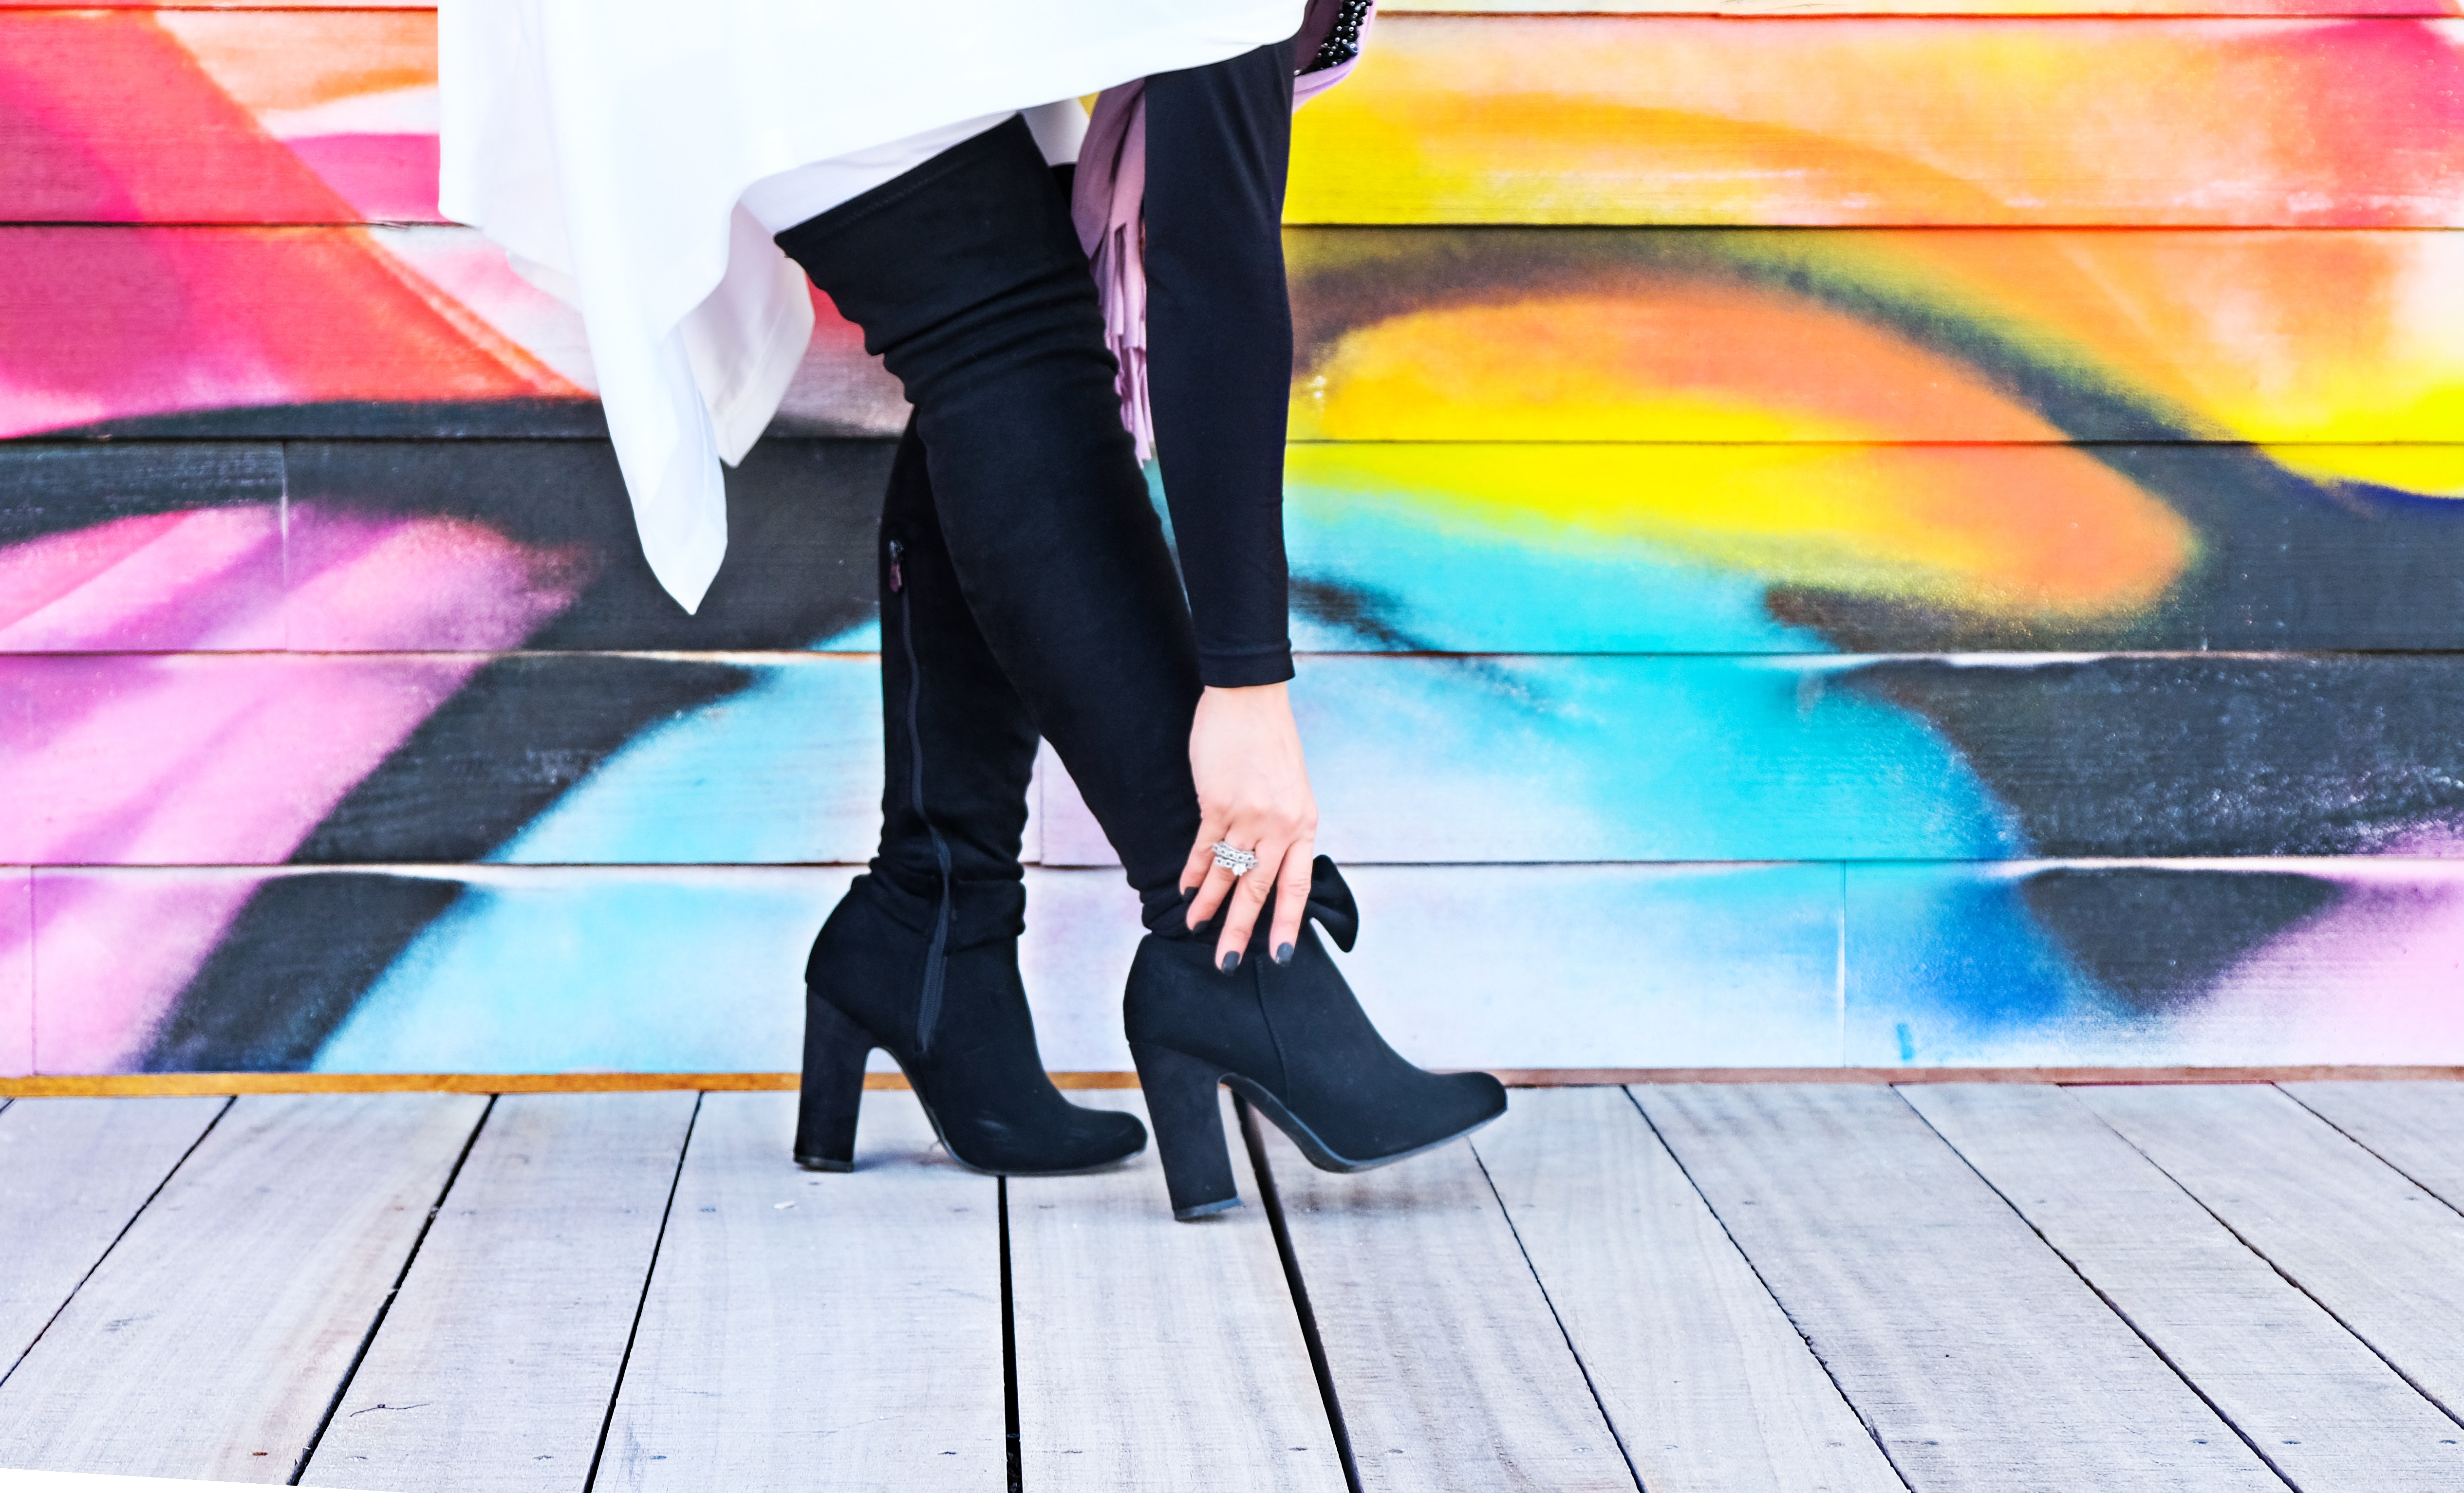
footwear, pink, shoe, leg, purple, jeans, tights, flooring, trousers, girl, joint, floor, fun, leggings, knee, thigh